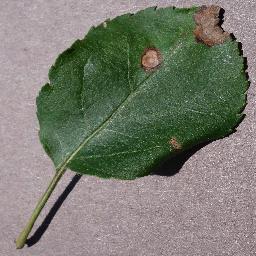
Label: Apple___Black_rot